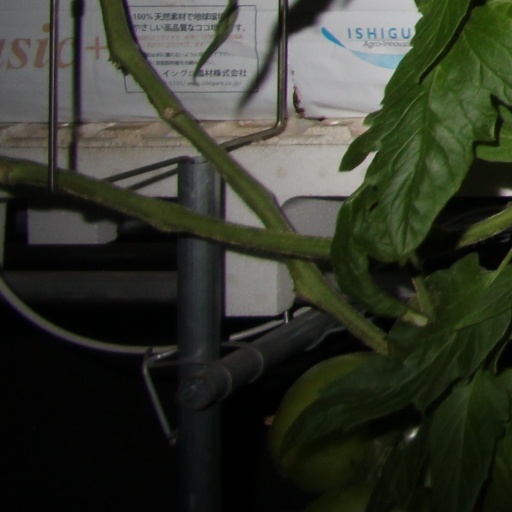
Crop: tomato